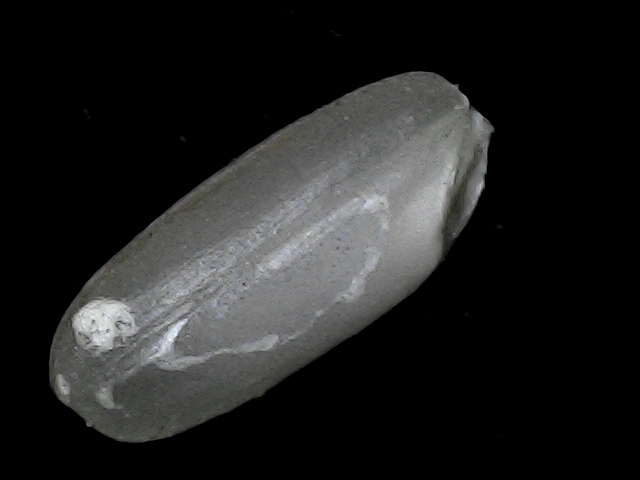
Rice variety: BD52